Triple Crown (snooker)

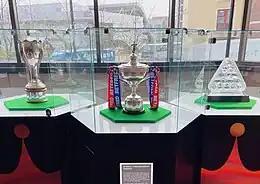
Trophies of the "Triple Crown" tournaments, from left to right: UK Championship, World Snooker Championship, and Masters.

In 1969, the World Snooker Championship became a single elimination tournament, replacing the previous challenge format; this change marks the start of professional snooker's "modern era". Six years later, a non-ranking invitational event, the Masters, was introduced; there were 10 competitors in the inaugural Masters in 1975, later increasing to 16 players. When John Spencer won the 1975 Masters tournament, he became the first person to win two Triple Crown events, having won the world championships in 1969 and 1971. The following year, Ray Reardon won both the Masters and World Championship in the same season.